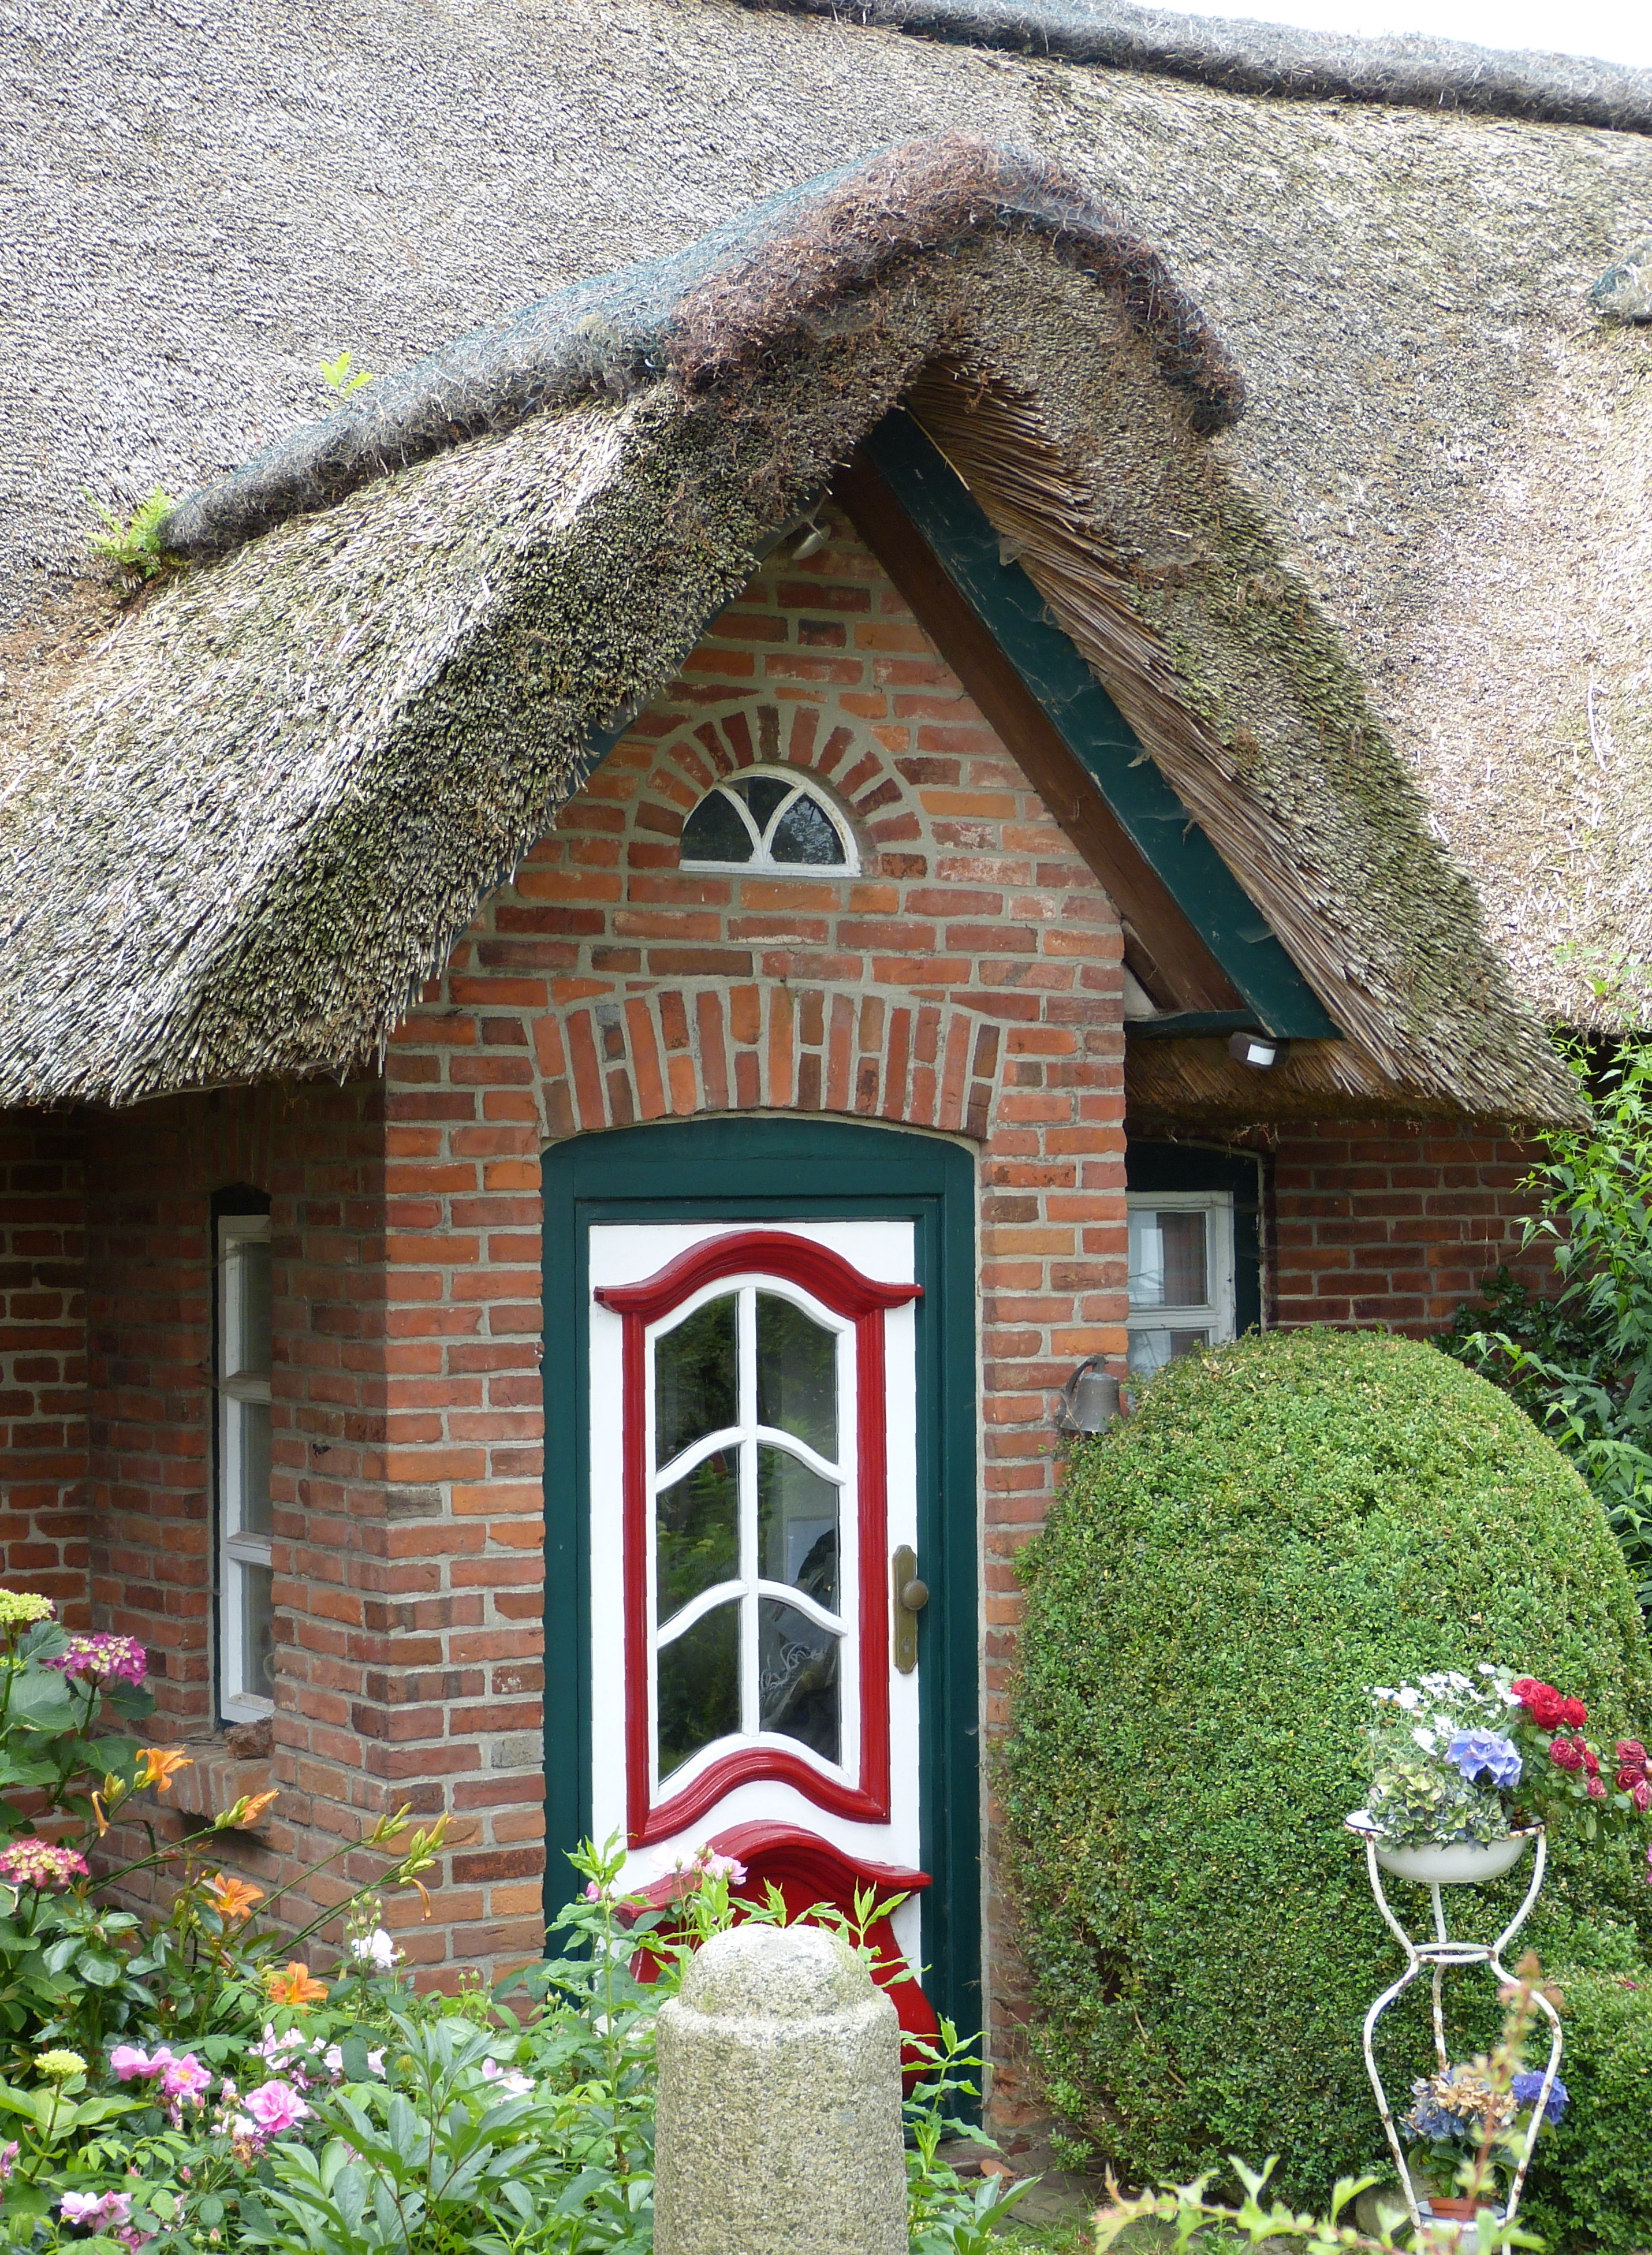
lawn, house, window, roof, building, home, reed, village, cottage, facade, chapel, garden, door, flowers, thatched roof, roses, estate, yard, mecklenburg, boxwood, holstein